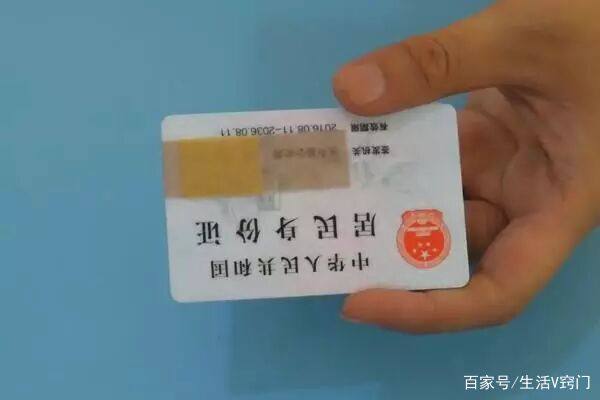
Label: trash